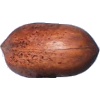
Label: nut_pecan